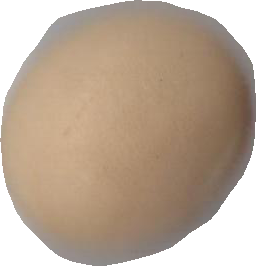
Variety: Grobogan